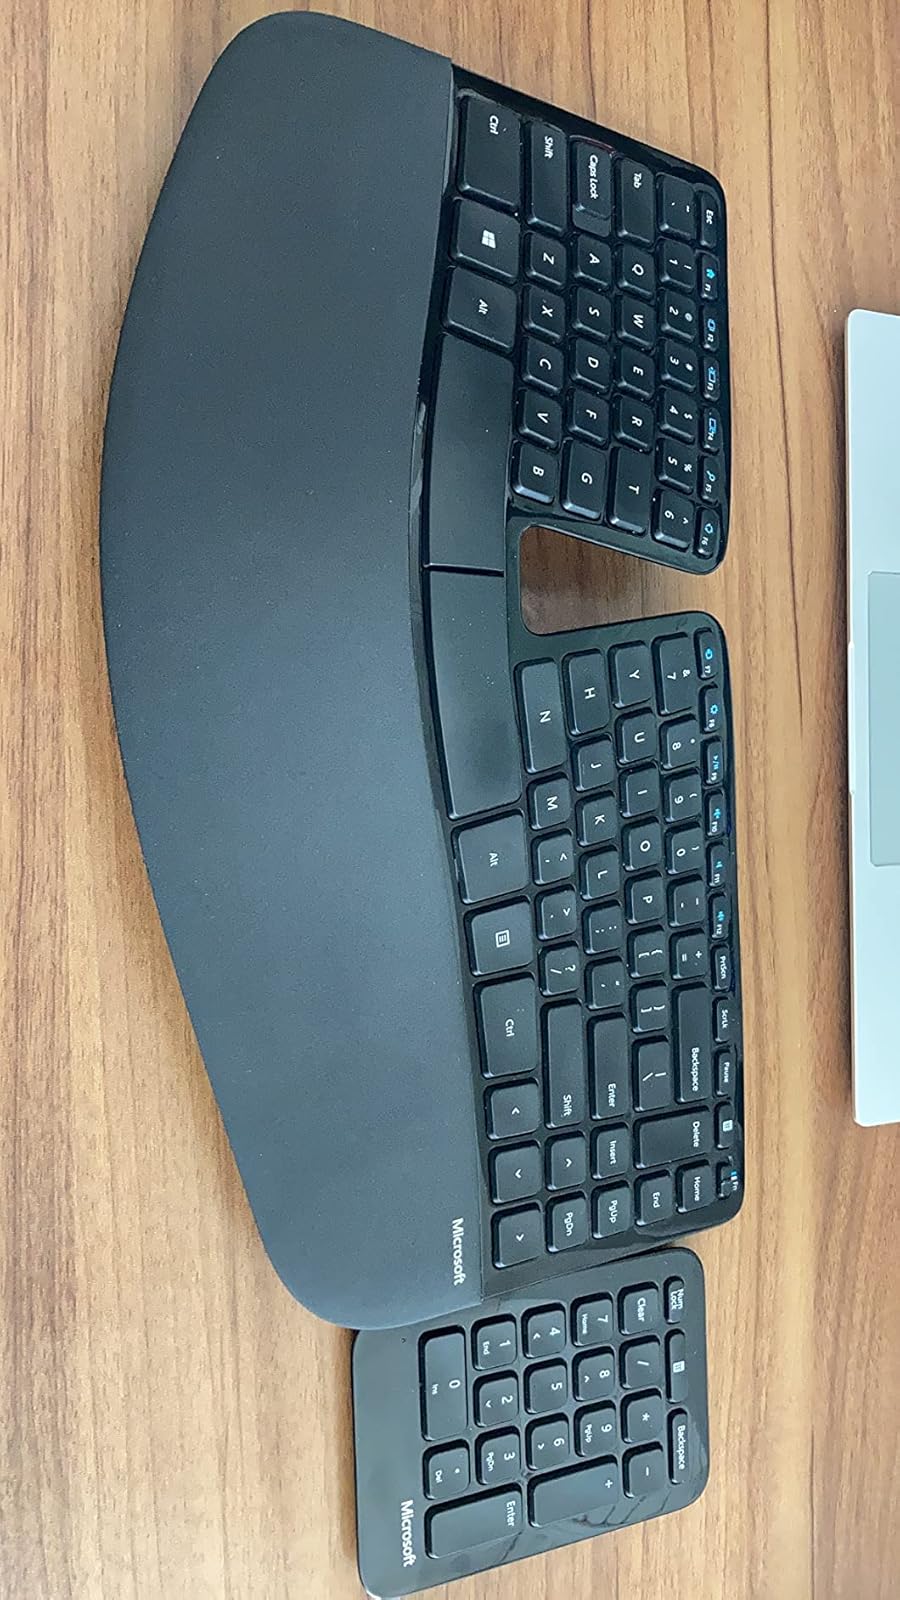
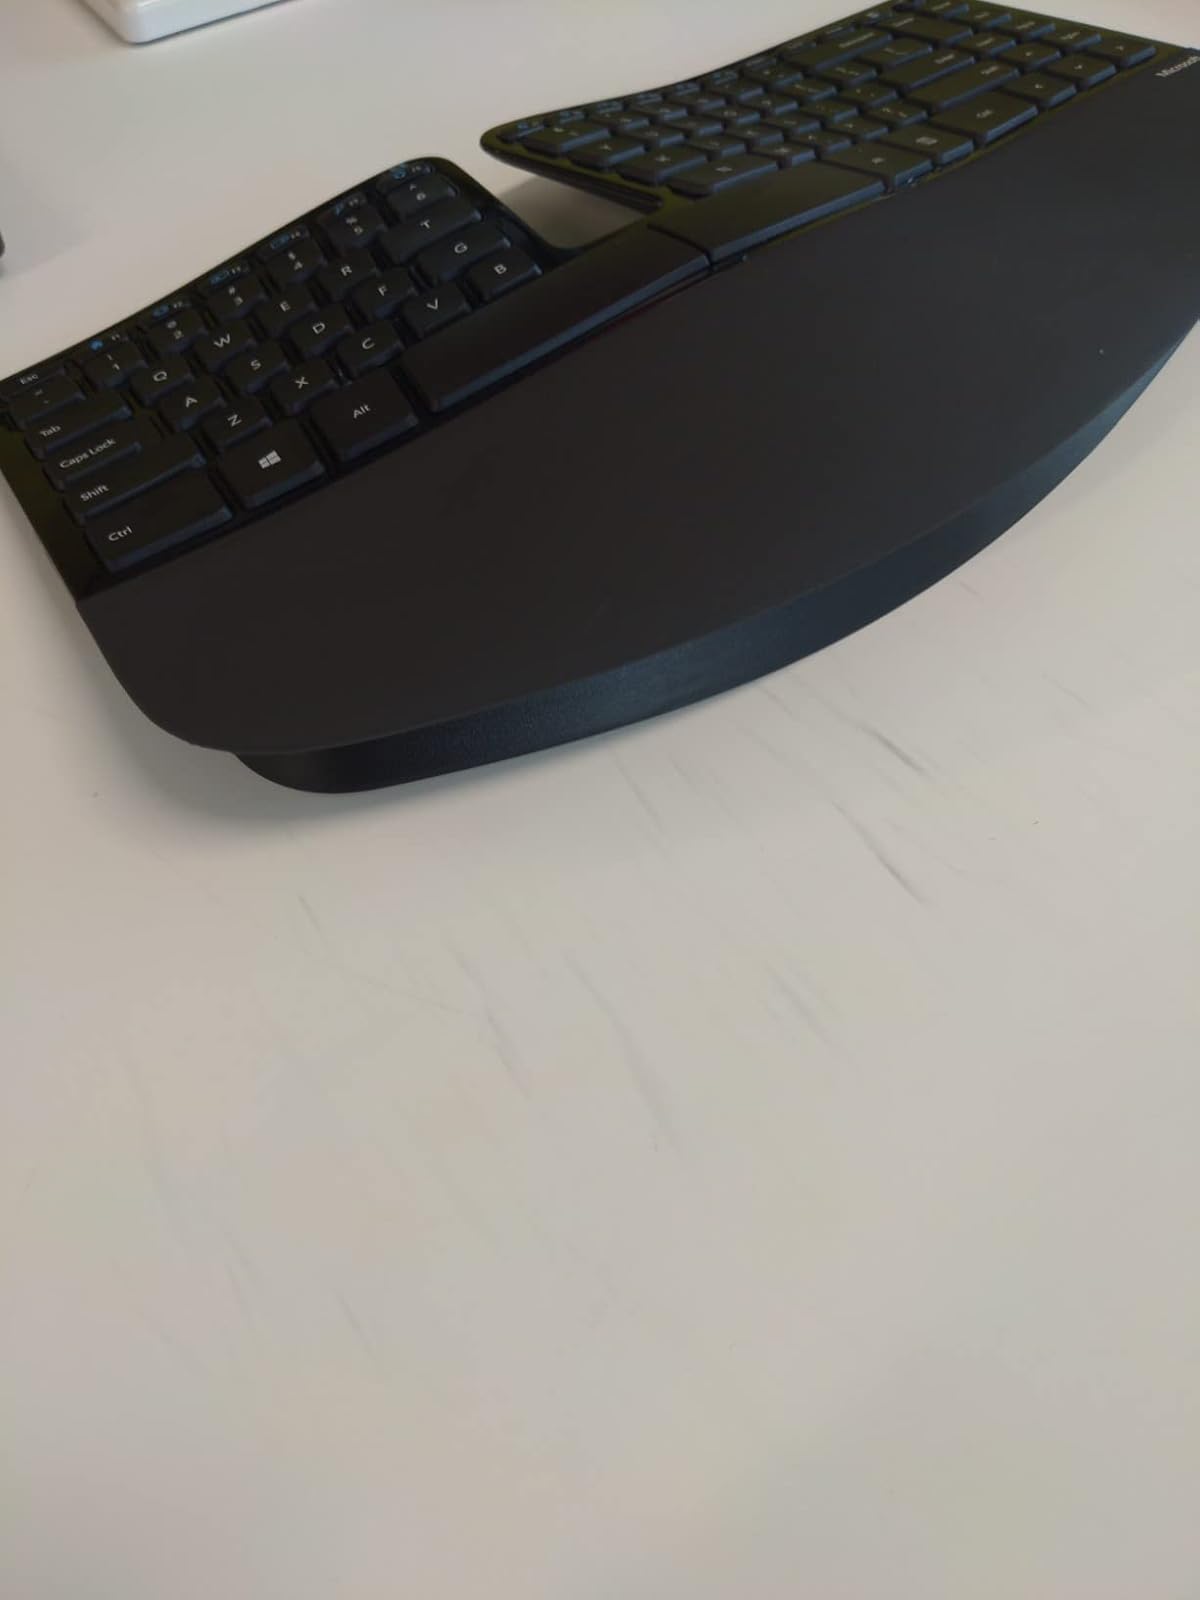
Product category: keyboard
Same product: yes